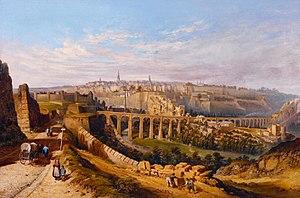
Nicolas Liez, né à Neufchâteau le 14 octobre 1809 et mort le 30 août 1892 à Dresde en Allemagne, est un peintre, un sculpteur et un dessinateur luxembourgeois notamment connu pour ses lithographies illustrant le Grand-Duché ainsi que pour ses peintures à l'huile de la ville de Luxembourg.
La forteresse de Luxembourg fait référence aux anciennes fortifications de la ville de Luxembourg, la capitale du Grand-Duché de Luxembourg, qui furent pour la plupart démantelées en 1867. La forteresse était d'une grande importance stratégique pour le contrôle de la rive gauche du Rhin, la région historique des Pays-Bas et la zone frontalière entre la France et l'Allemagne.